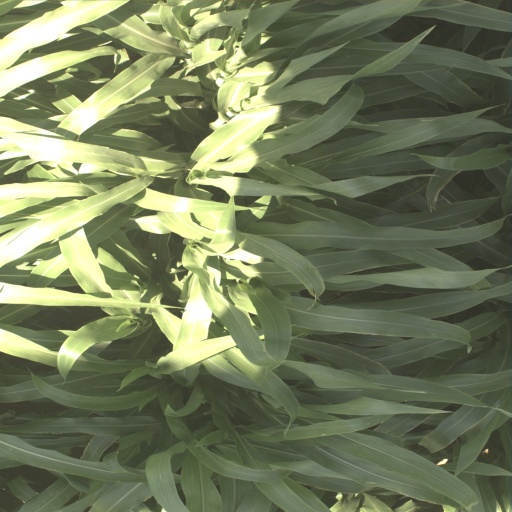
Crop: sorghum